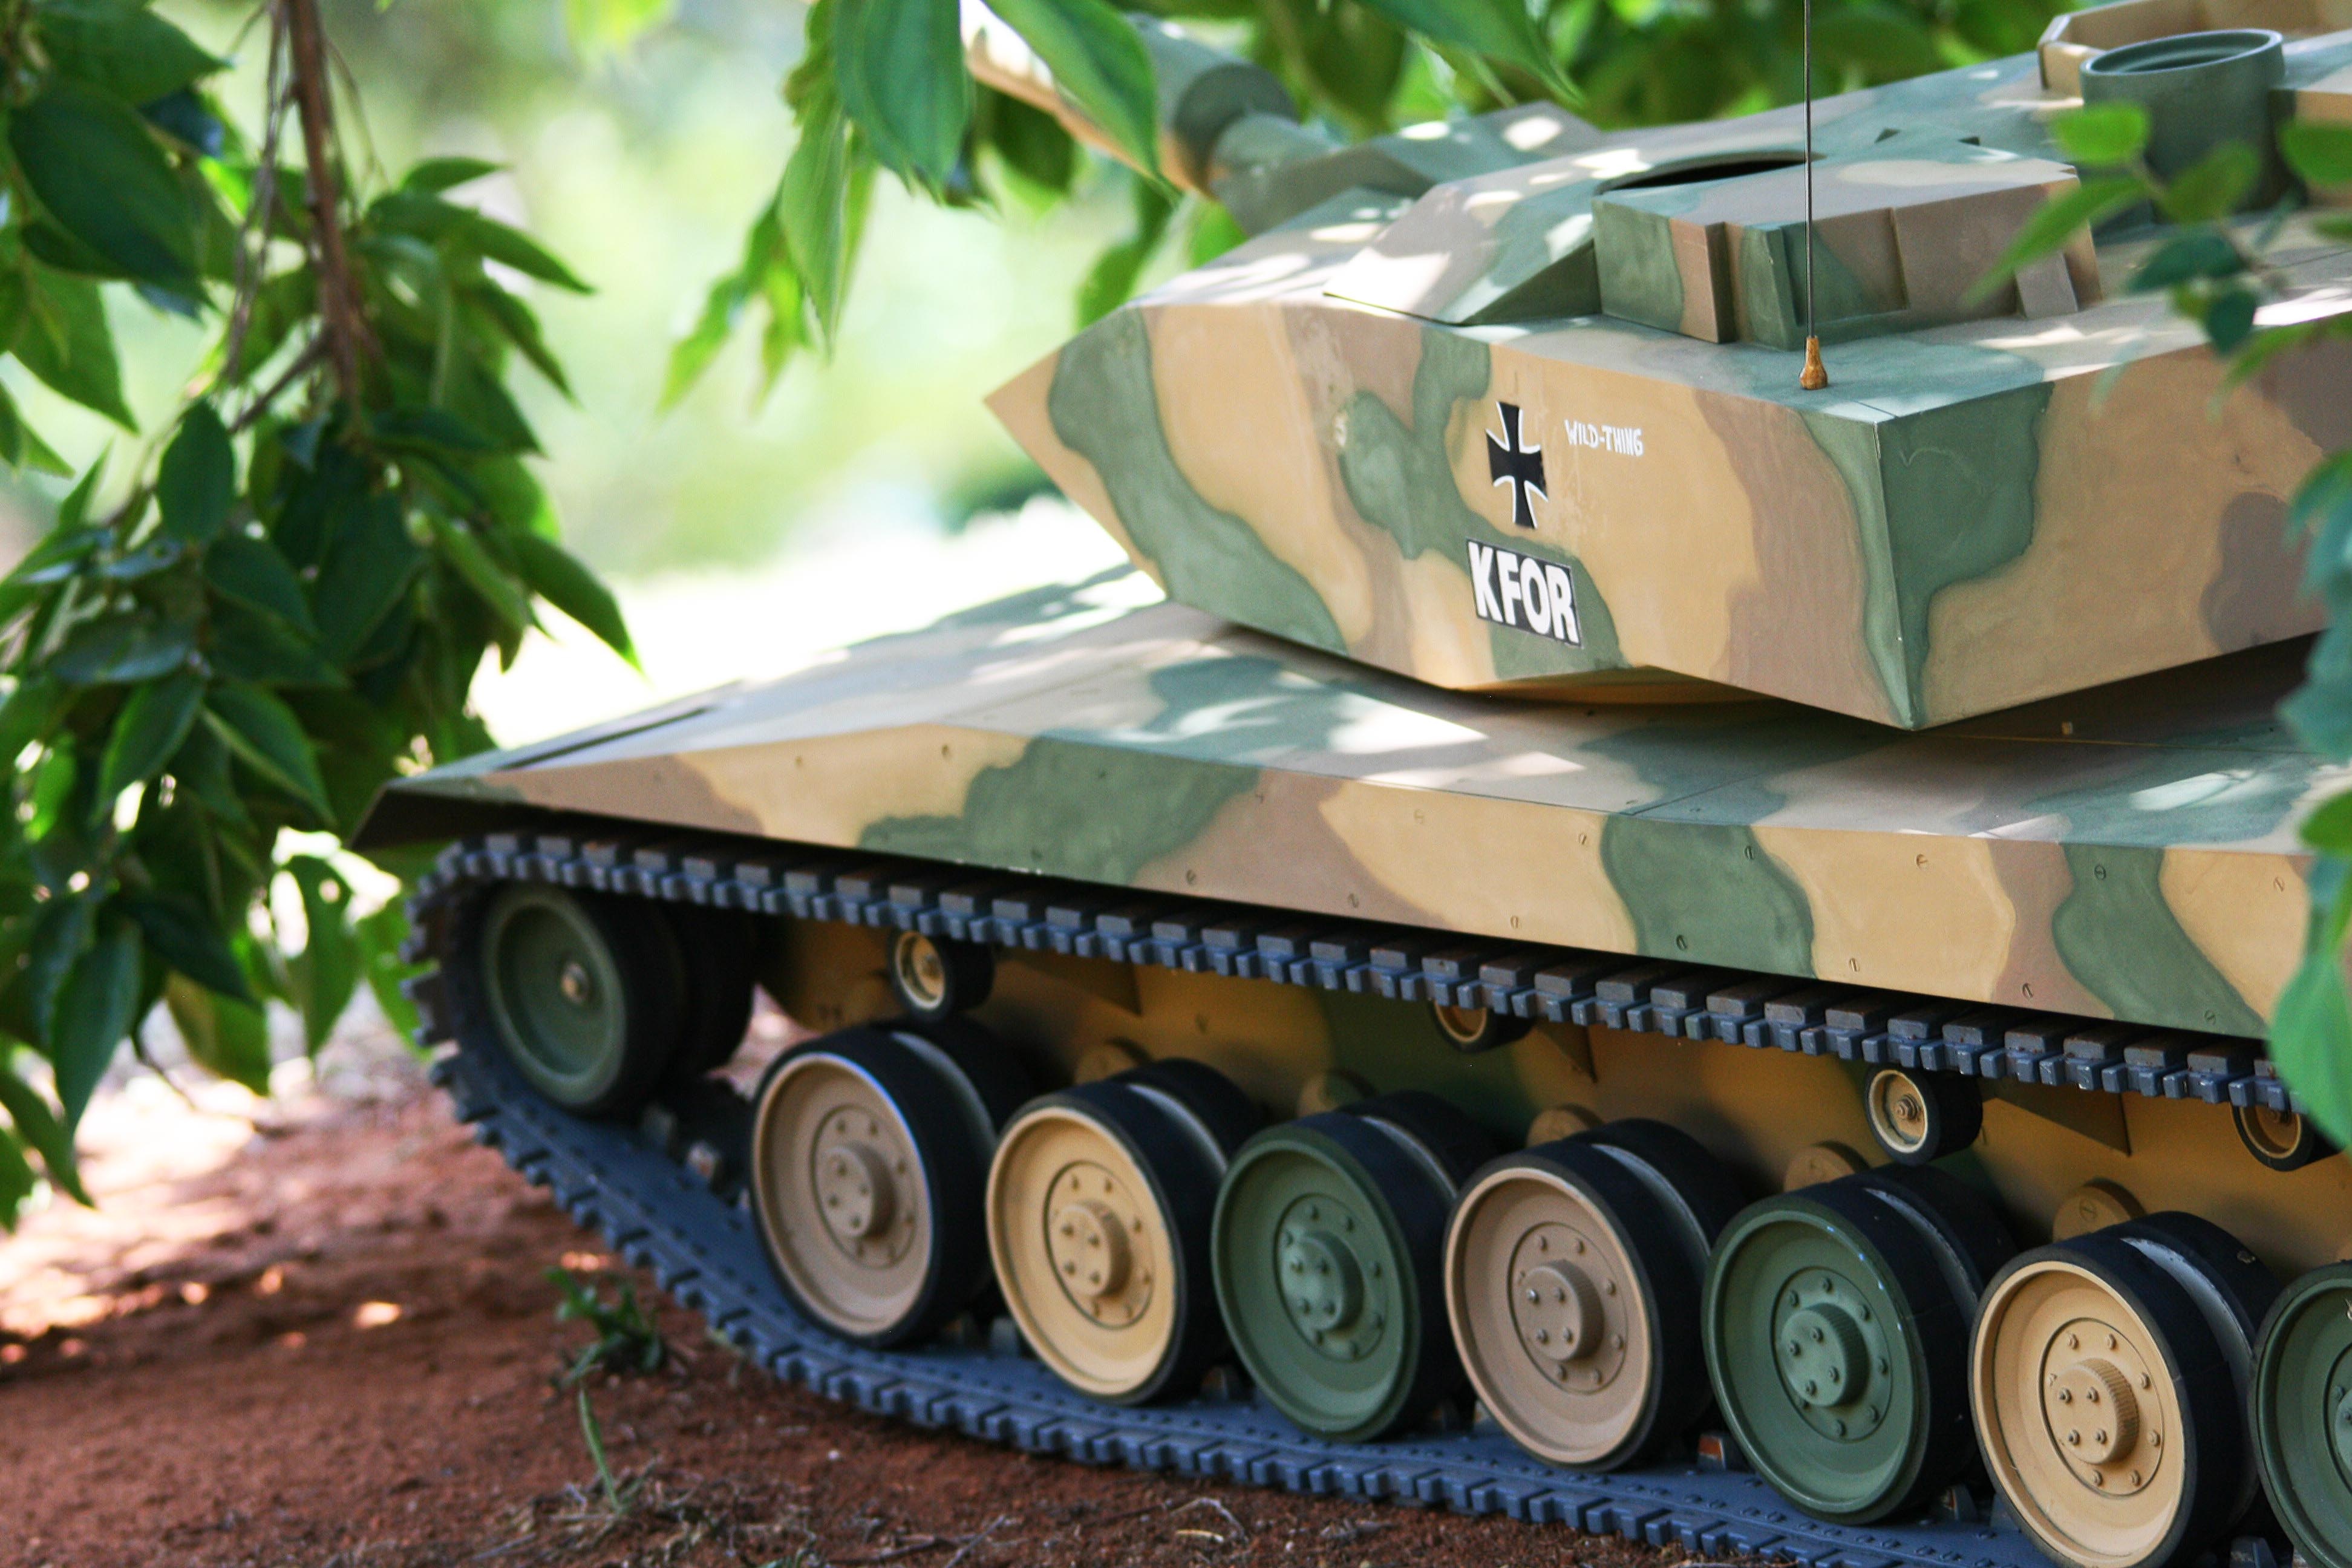
military, model, army, vehicle, weapon, skill, leopard, tank, detail, authentic, handwork, artistry, land vehicle, scale model, military vehicle, combat vehicle, german tank model, a 7, scratch built, radio controlled